Laskiainen

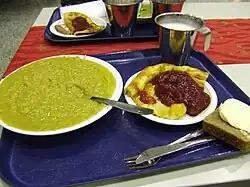
Pea soup and pancakes with jam is a traditional Finnish food.

Food items typically enjoyed in Finland in include in many cases pea soup with ham, and cheeses.